Gosforth

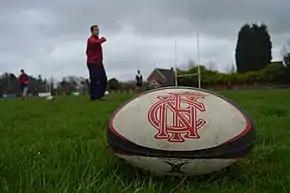
Northern Football Club play rugby union at McCracken Park

Gosforth has a large business complex called the Regent Centre. Gosforth's main high school is Gosforth Academy, and some of the private schools in Gosforth are Westfield School (for girls) and Newcastle School for Boys. St Nicholas Hospital is also located in Gosforth, which houses the Jubilee Theatre, a Victorian Theatre built in 1899.